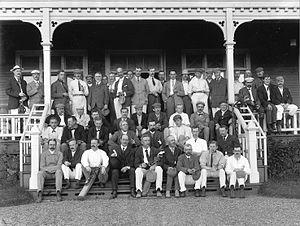
Photographie, Groupe du Royal Montreal Golf Club, Dorval, QC, 1907, Wm. Notman &amp
Le Club de golf Royal Montréal est un terrain de golf situé sur l'île Bizard, à Montréal au Canada. Inauguré en 1873, il est le plus ancien club de golf en Amérique du Nord. Le terrain de golf connaît plusieurs déplacements et extensions au cours du XIXᵉ siècle et XXᵉ siècle, le changement le plus notable étant celui de 1959, le club déménagea de Dixie à l’Île-Bizard, où 45 trous furent construits par Dick Wilson, architecte de parcours de golf reconnu.